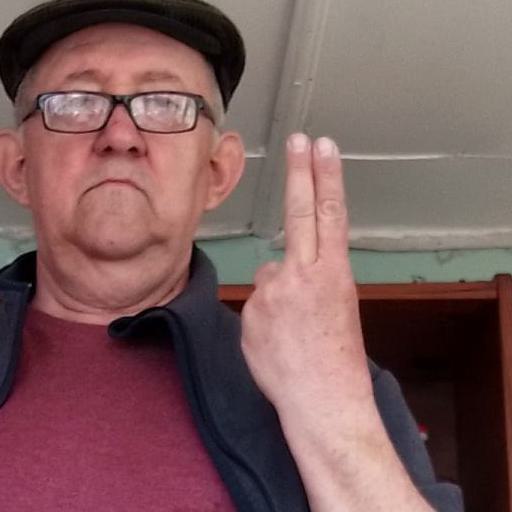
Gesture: two_up_inverted